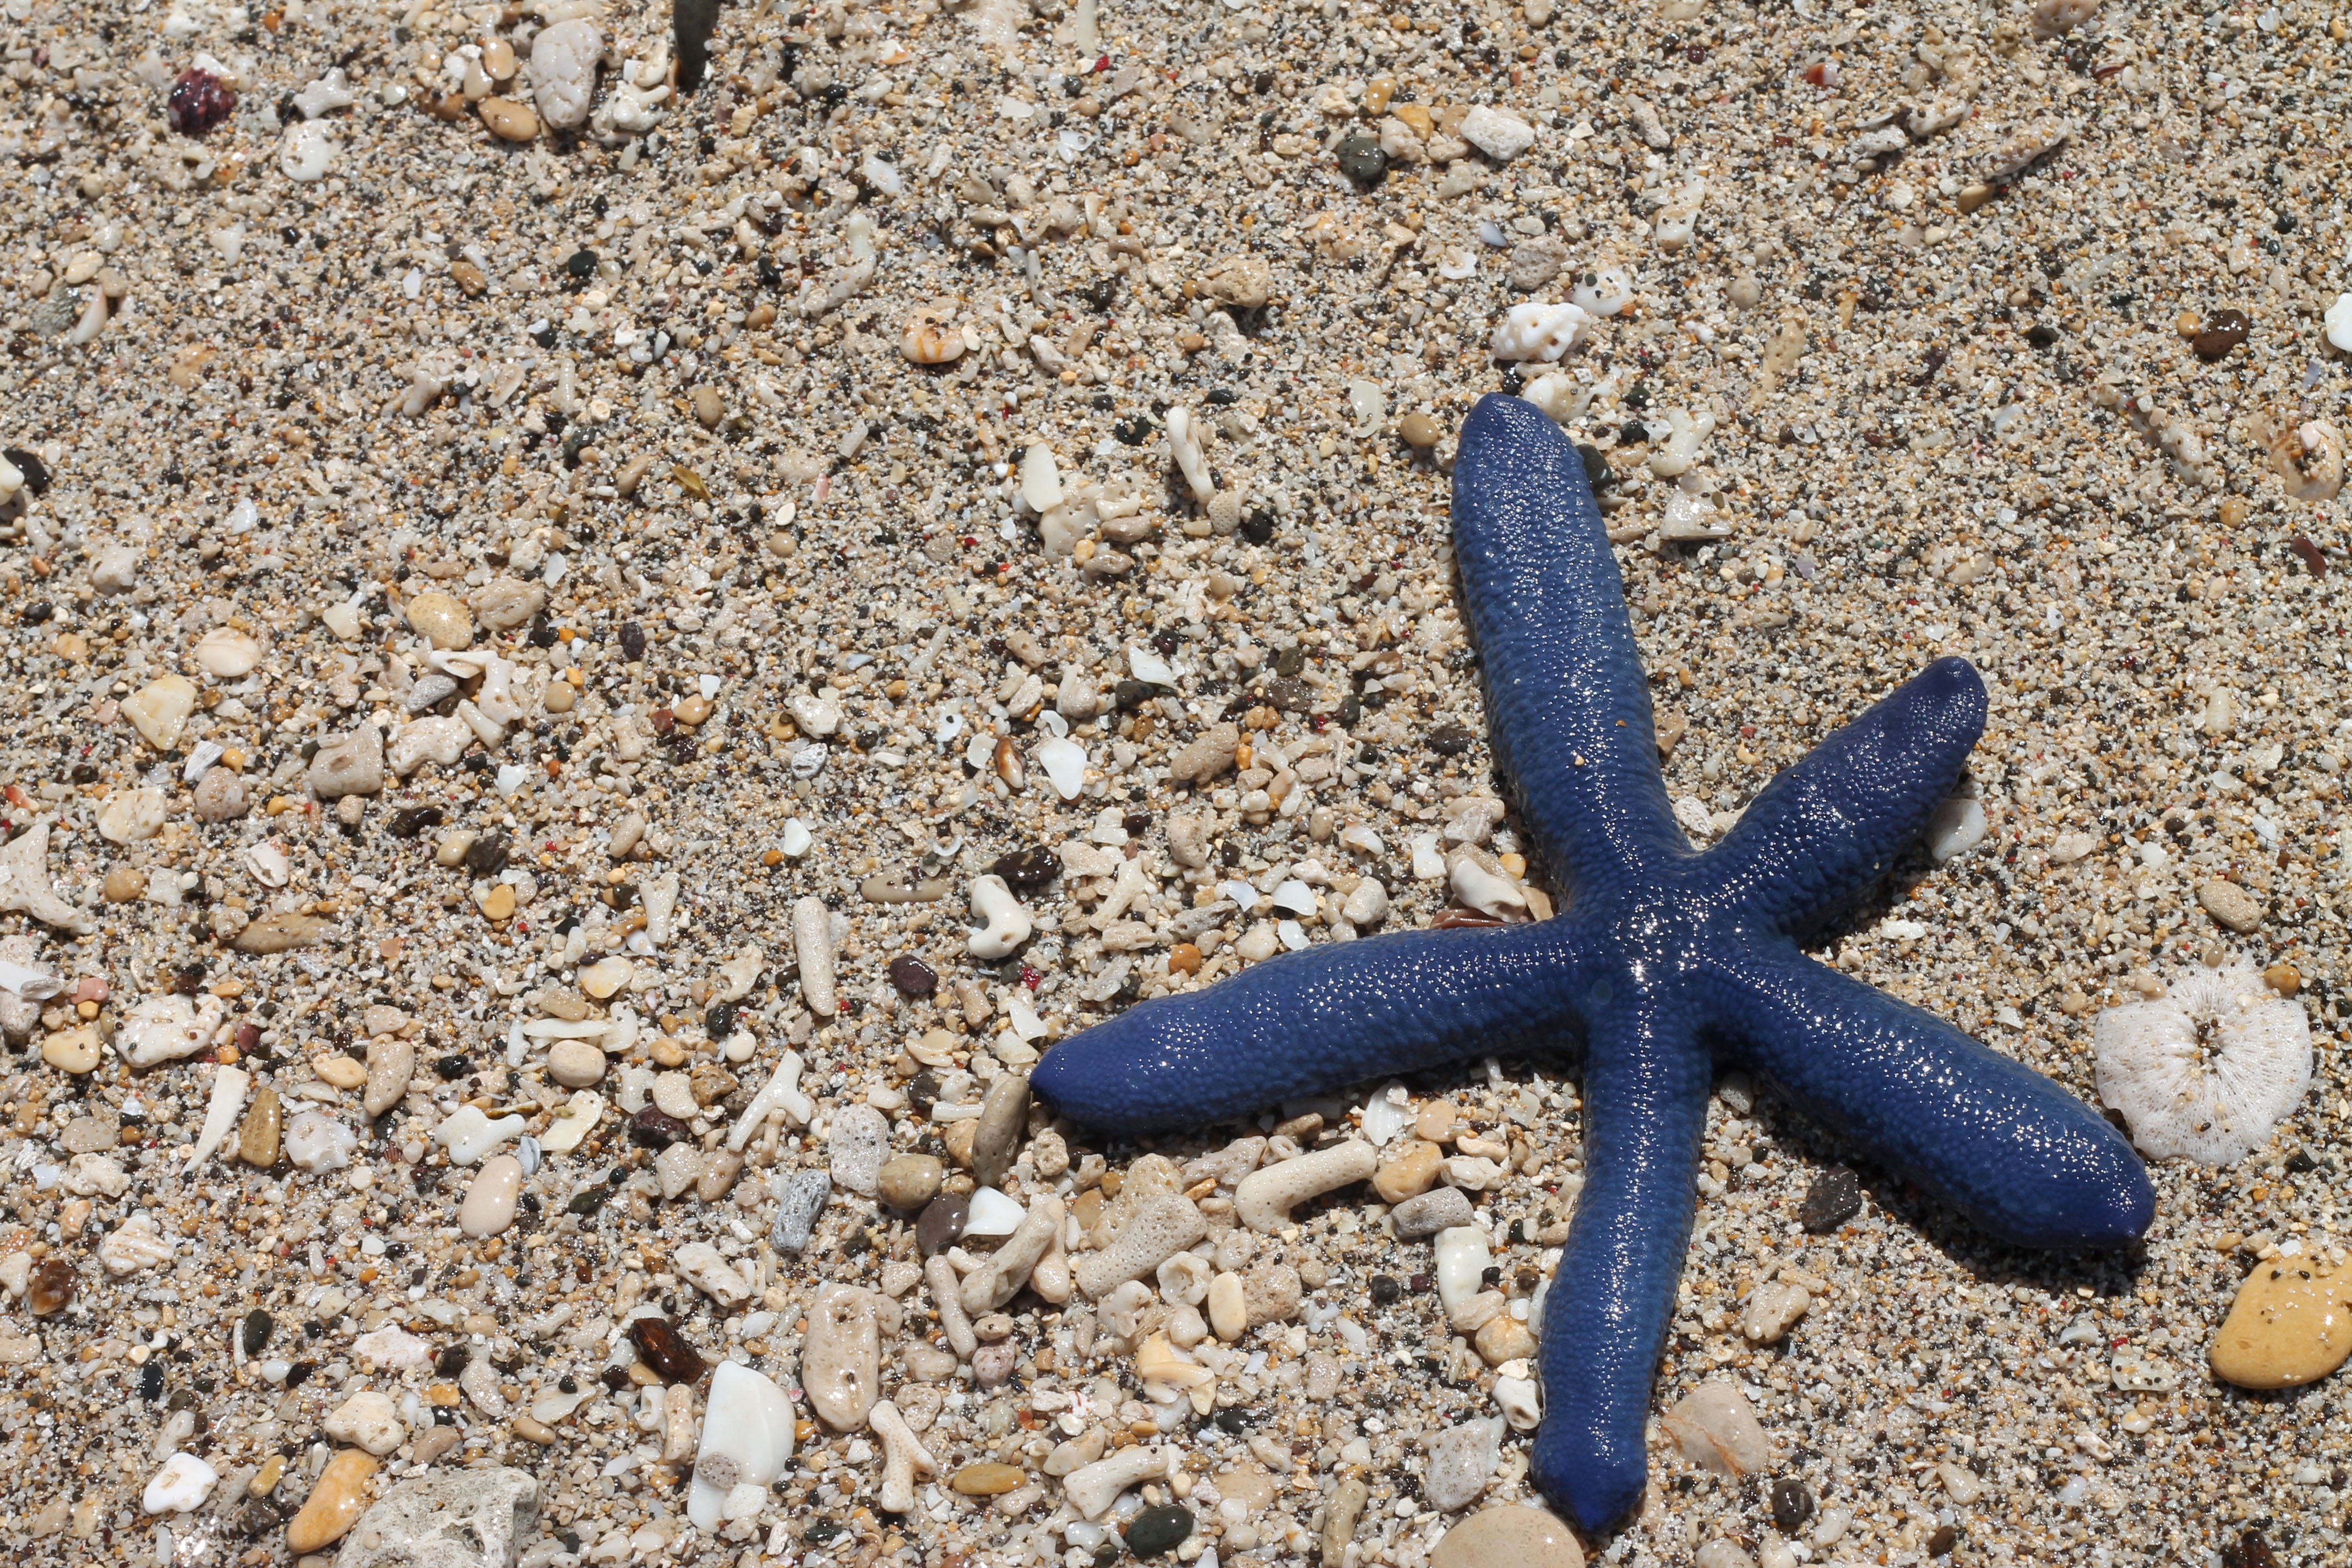
beach, sea, water, nature, sand, ocean, animal, soil, fauna, starfish, invertebrate, seastar, echinoderm, marine invertebrates